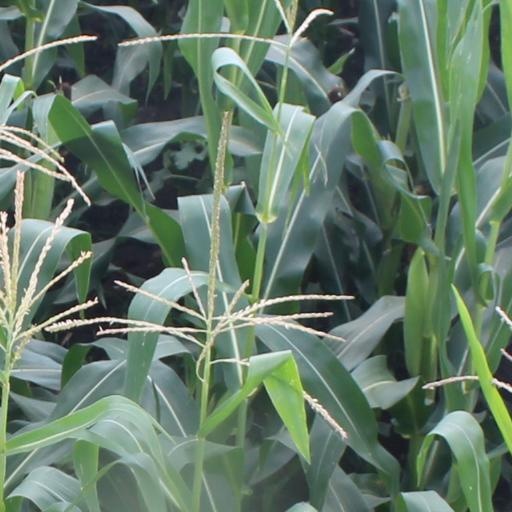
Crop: maize; corn